List of skin conditions

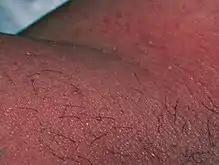
Multiple small subcorneal pustules on erythematous patches

Drug eruptions are adverse drug reactions that present with cutaneous manifestations.